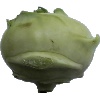
Label: kohlrabi